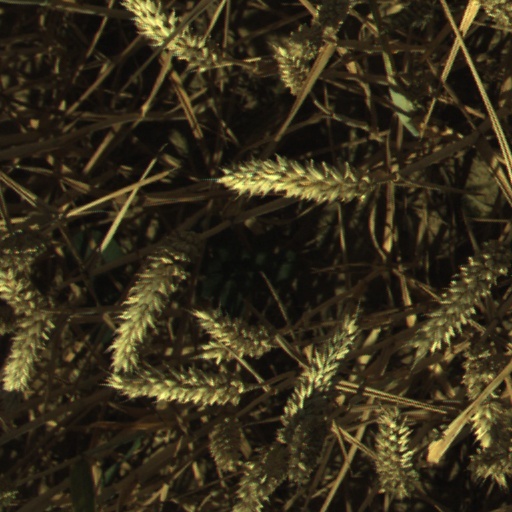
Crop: wheat